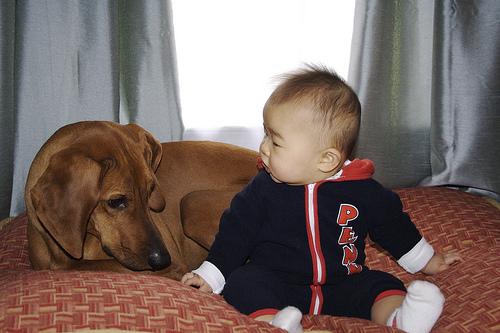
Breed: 207-n000045-redbone